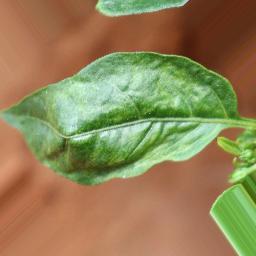
Label: mites_and_trips